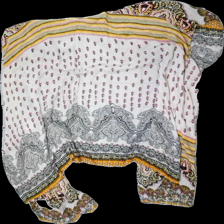
View: back
Type: Top
Category: Ladies
Brand: Miss Milla
Colors: White, Black, Yellow, Multicolor
Material: 100% viscose
Pattern: Other
Cut: Regular, Loose
Size: onesize
Season: All
Price range: 50-100
Recommended usage: Reuse